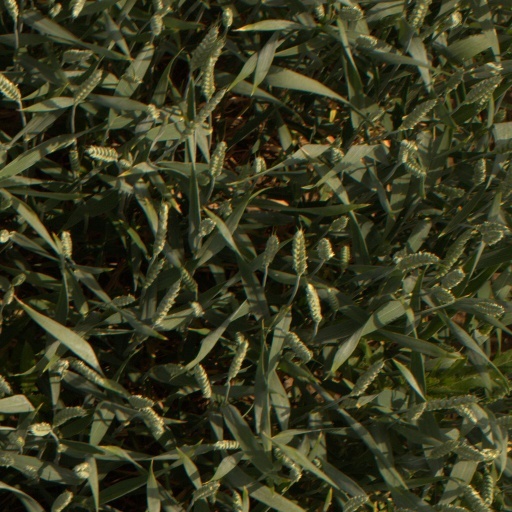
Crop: wheat